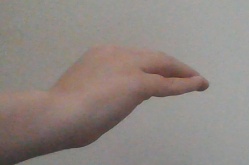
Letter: haa